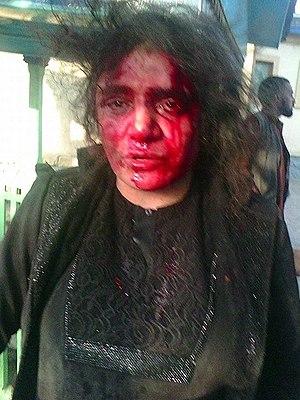
Farkhunda Malikzada était une femme afghane âgée de 27 ans, qui fut publiquement assassinée par une foule à Kaboul le 19 mars 2015. Lynchée à la suite d'accusations mensongères, son assassinat, diffusé sur les réseaux sociaux à travers plusieurs vidéos et photos, a provoqué de nombreuses réactions nationales et internationales, et attiré l'attention sur les droits des femmes en Afghanistan.